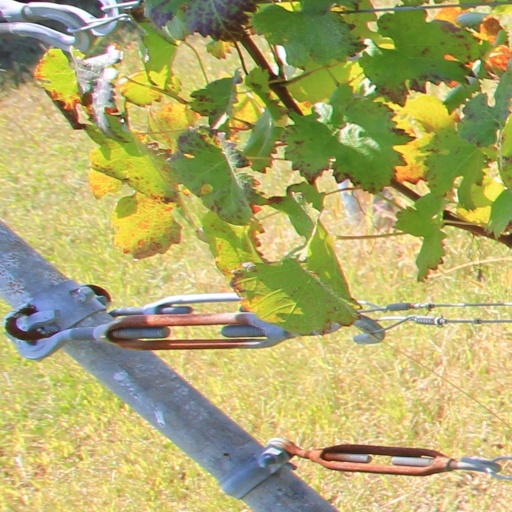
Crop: grape